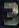
Number: 3